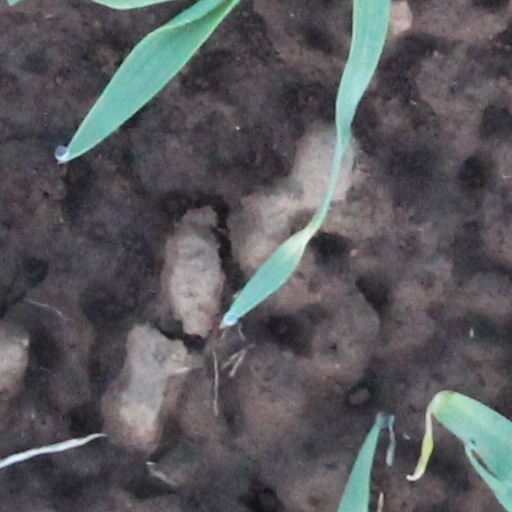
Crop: wheat